Homicide (wrestler)

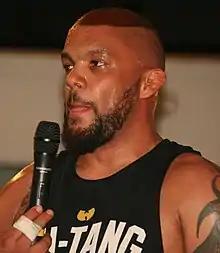
Homicide in 2017

Nelson Erazo (born March 20, 1977) better known by the ring name Homicide, is a retired American professional wrestler best known for his tenures in Total Nonstop Action Wrestling and Ring Of Honor (ROH).